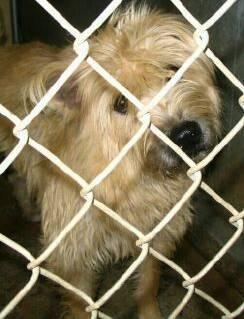
dog